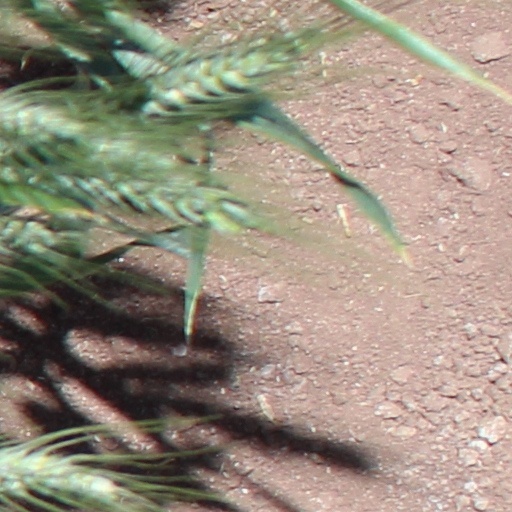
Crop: wheat